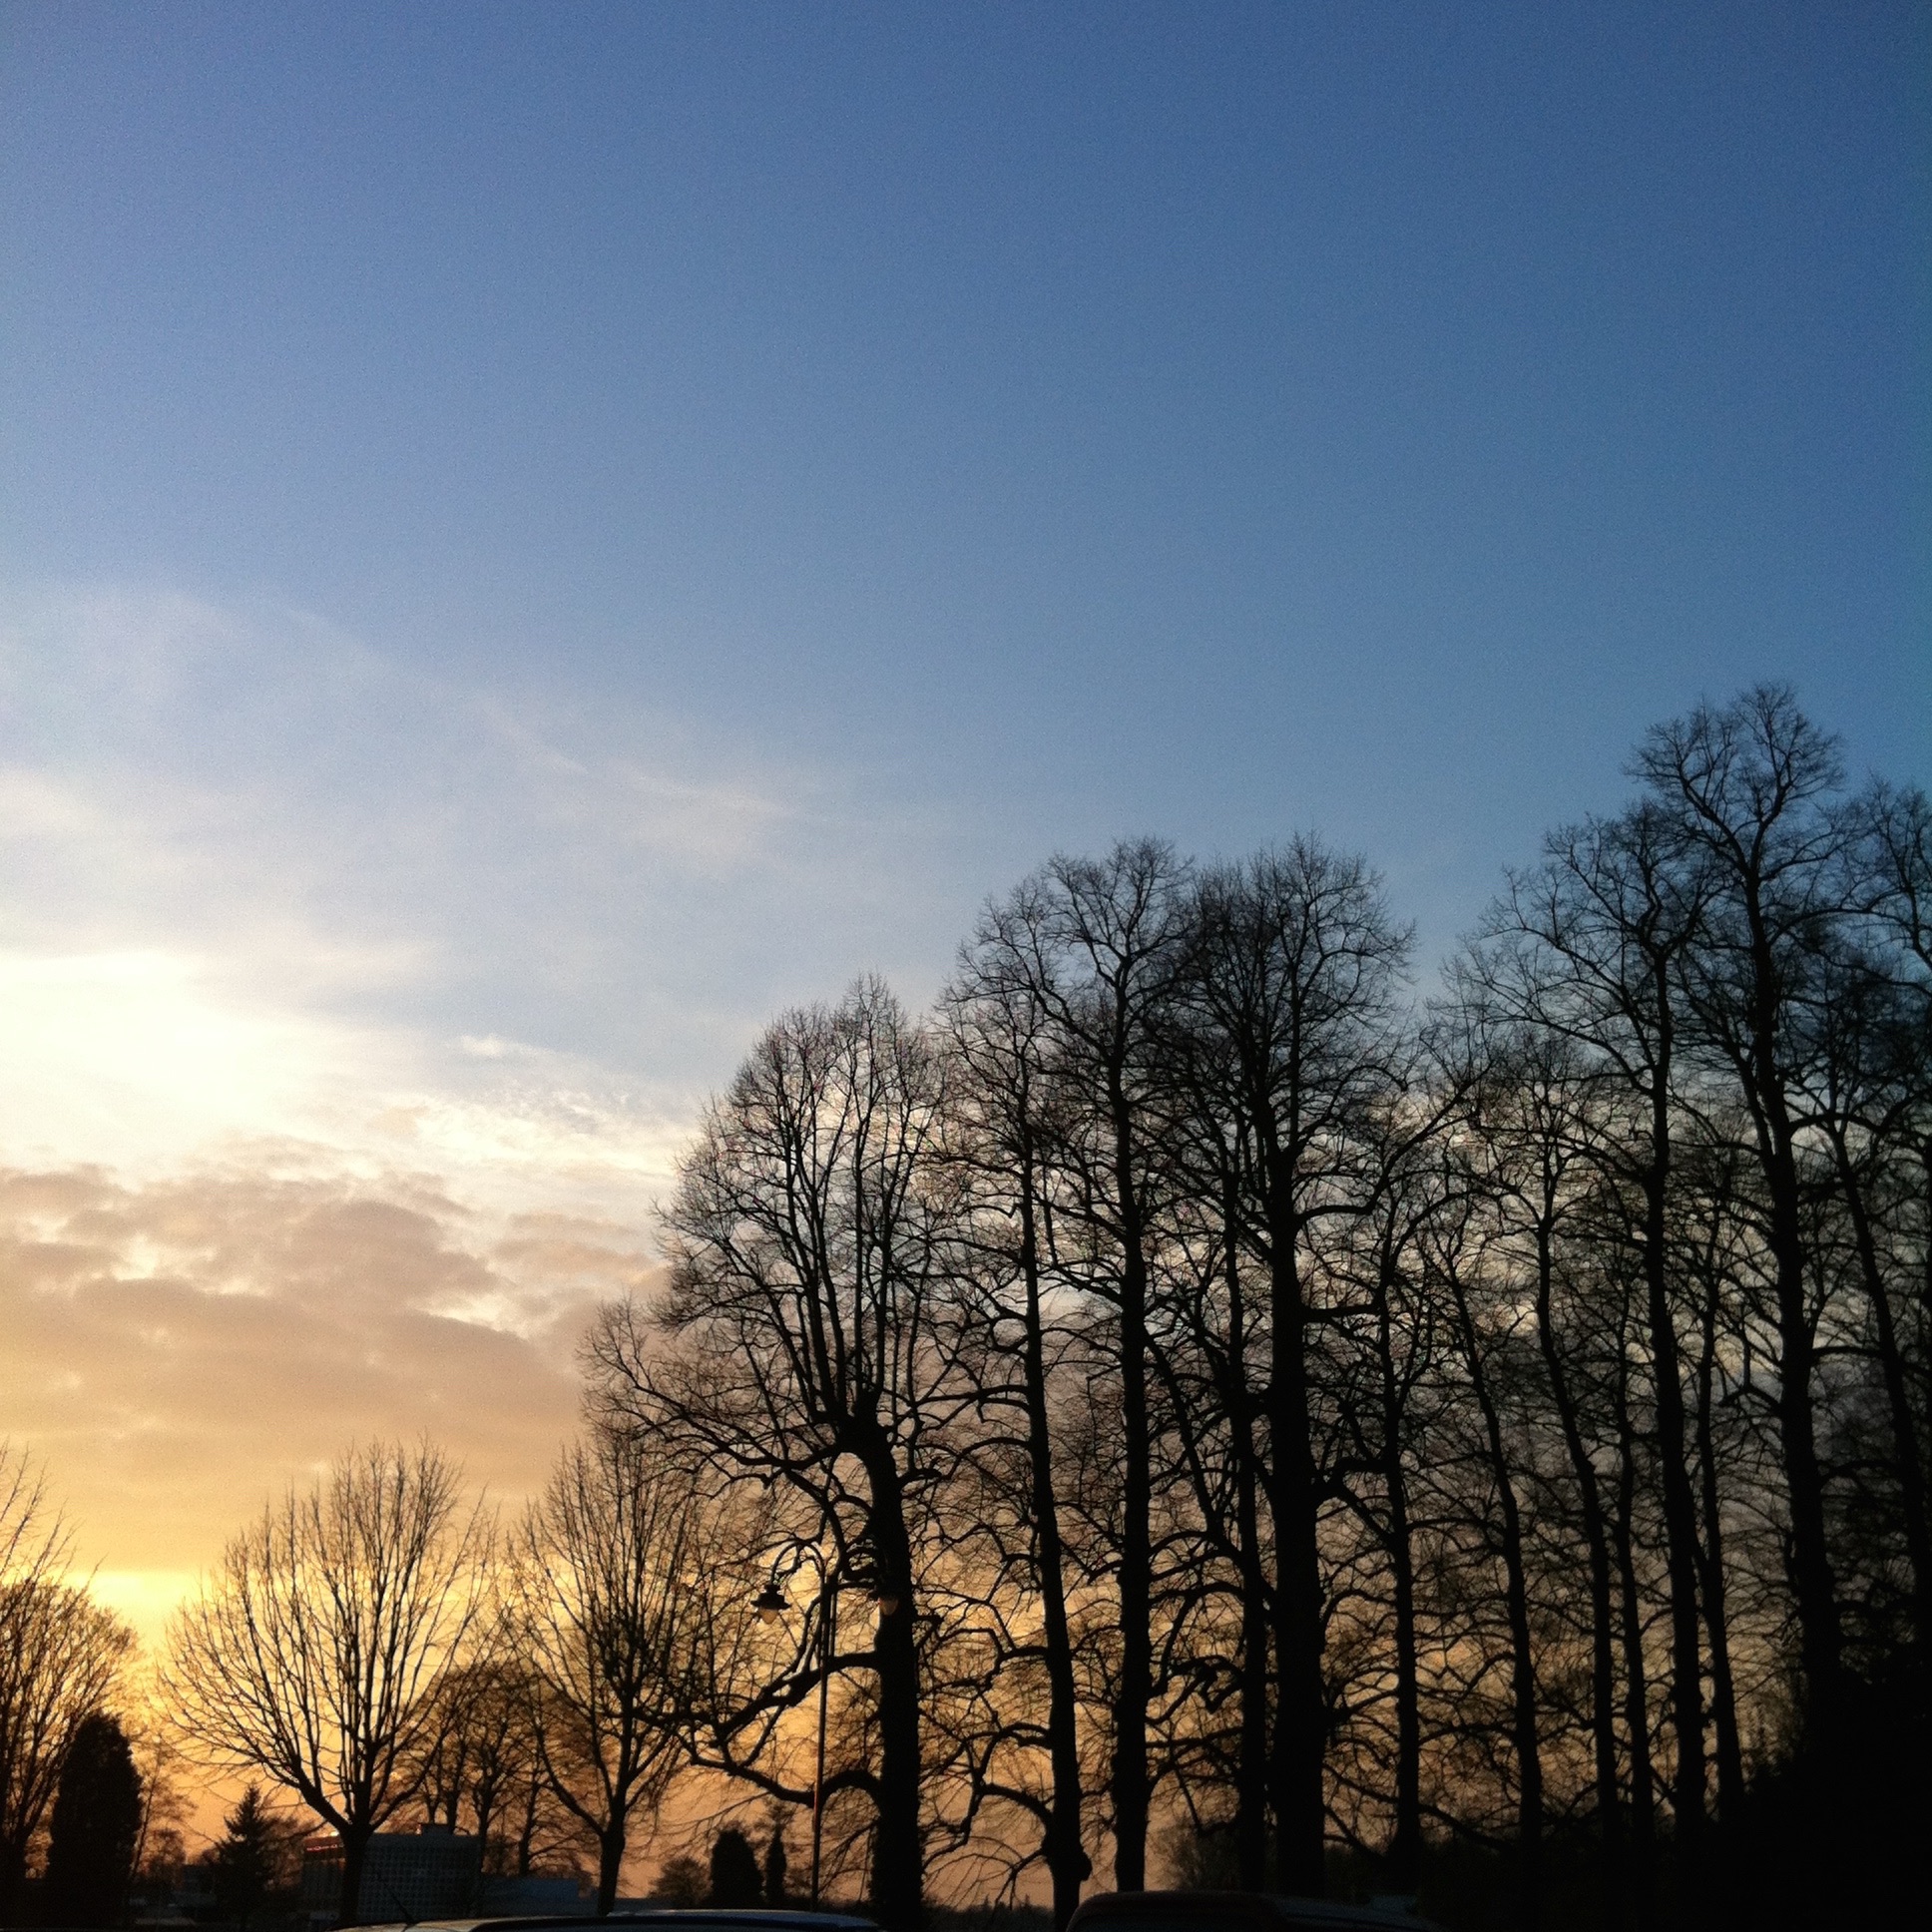
landscape, tree, nature, forest, horizon, branch, mountain, winter, cloud, plant, sky, sun, sunrise, sunset, sunlight, morning, hill, dawn, dusk, evening, natural environment, atmospheric phenomenon, woody plant